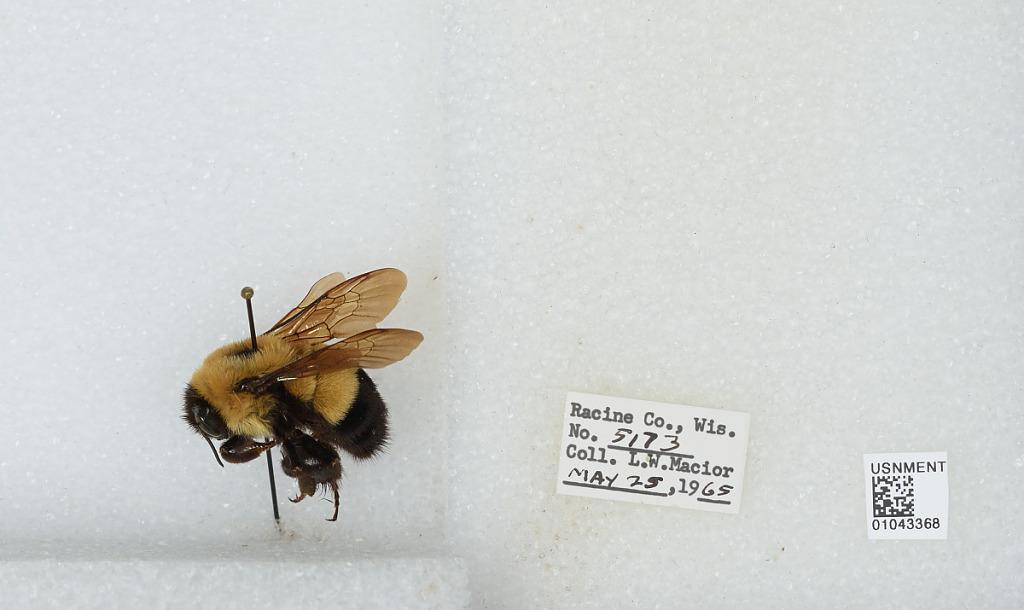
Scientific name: Bombus (Bombus) affinis Cresson
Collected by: L. Macior
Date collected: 1965-5-25
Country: United States
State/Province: Wisconsin
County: Racine
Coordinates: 42.78, -87.76